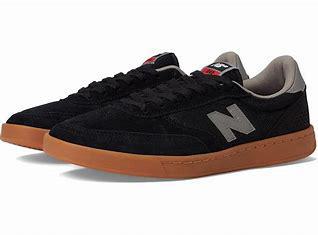
Brand: New
Model: Balance New Balance Numeric 440